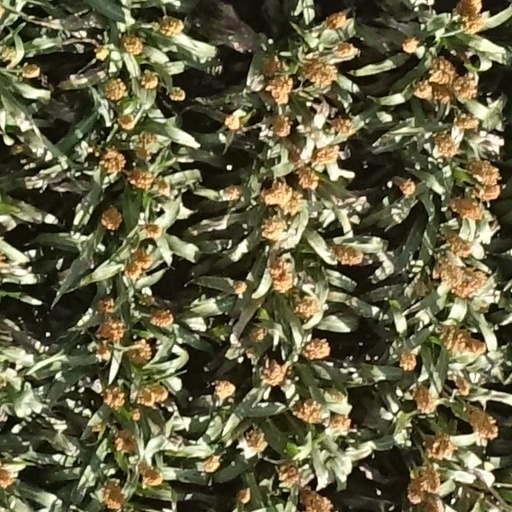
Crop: sorghum